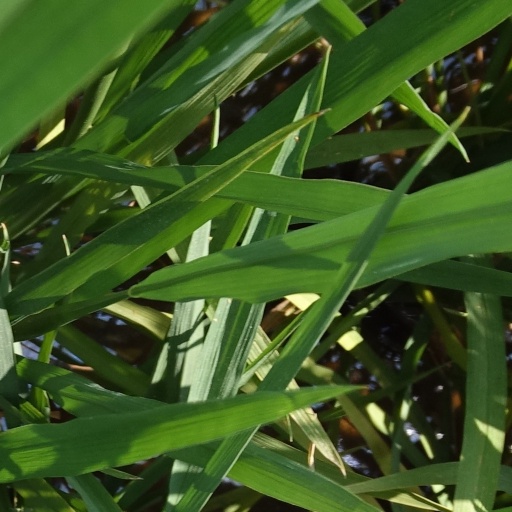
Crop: rice